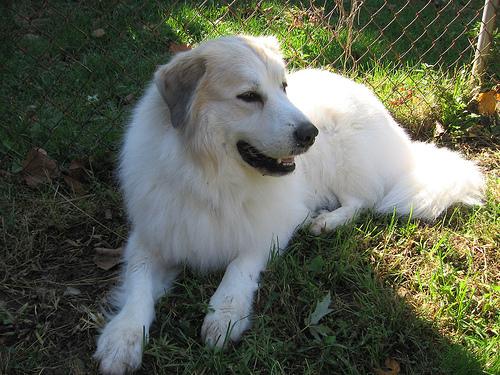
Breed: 225-n000073-Great_Pyrenees